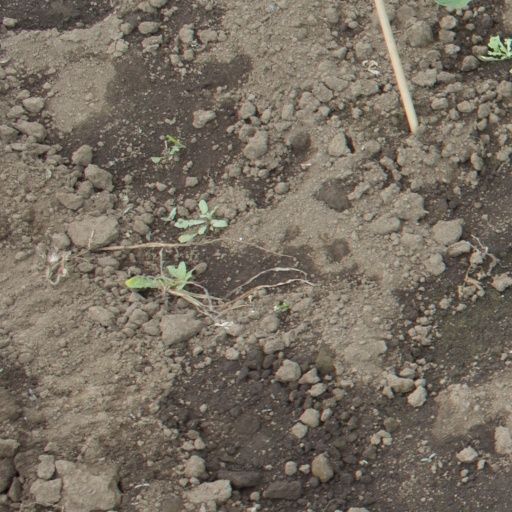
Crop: soybean